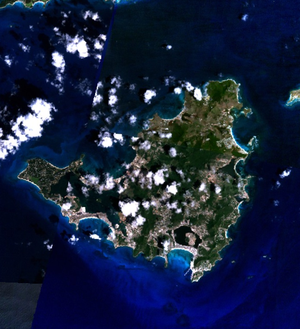
Saint Martin
Saint Martin - NASA NLT Landsat 7 satellitbillede
Saint Martin er en tropisk ø i det nordøstlige Caribien, som er delt mellem Kongeriget Nederlandene og Frankrig. Øen er på 88 km², hvilket er det mindste landareal i verden, som er delt mellem to nationer. Den franske del i nord hedder Saint-Martin, og er et fransk oversøisk kollektivitet. Den største by er Marigot. Den franske del er en del af EU. Den nederlandske del i syd hedder Sint Maarten og dens største by er Philipsburg. Sint Maarten er siden 10. oktober 2010 en selvstændig stat inden for Kongeriget Nederlandene.